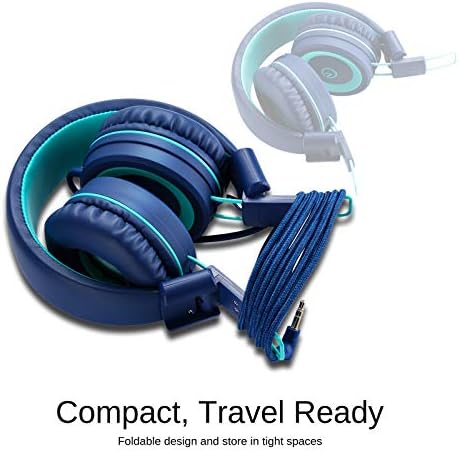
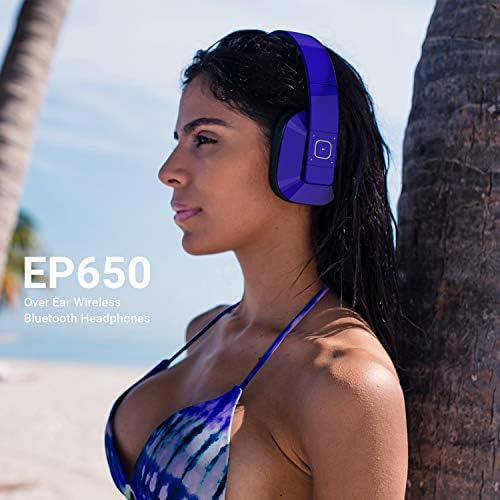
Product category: headphones
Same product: no